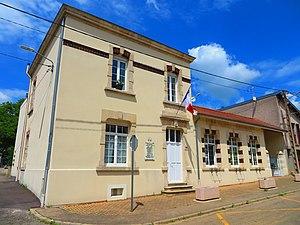
Ajoncourt La mairie
Ajoncourt, est une commune française située dans le département de la Moselle en région Grand Est.